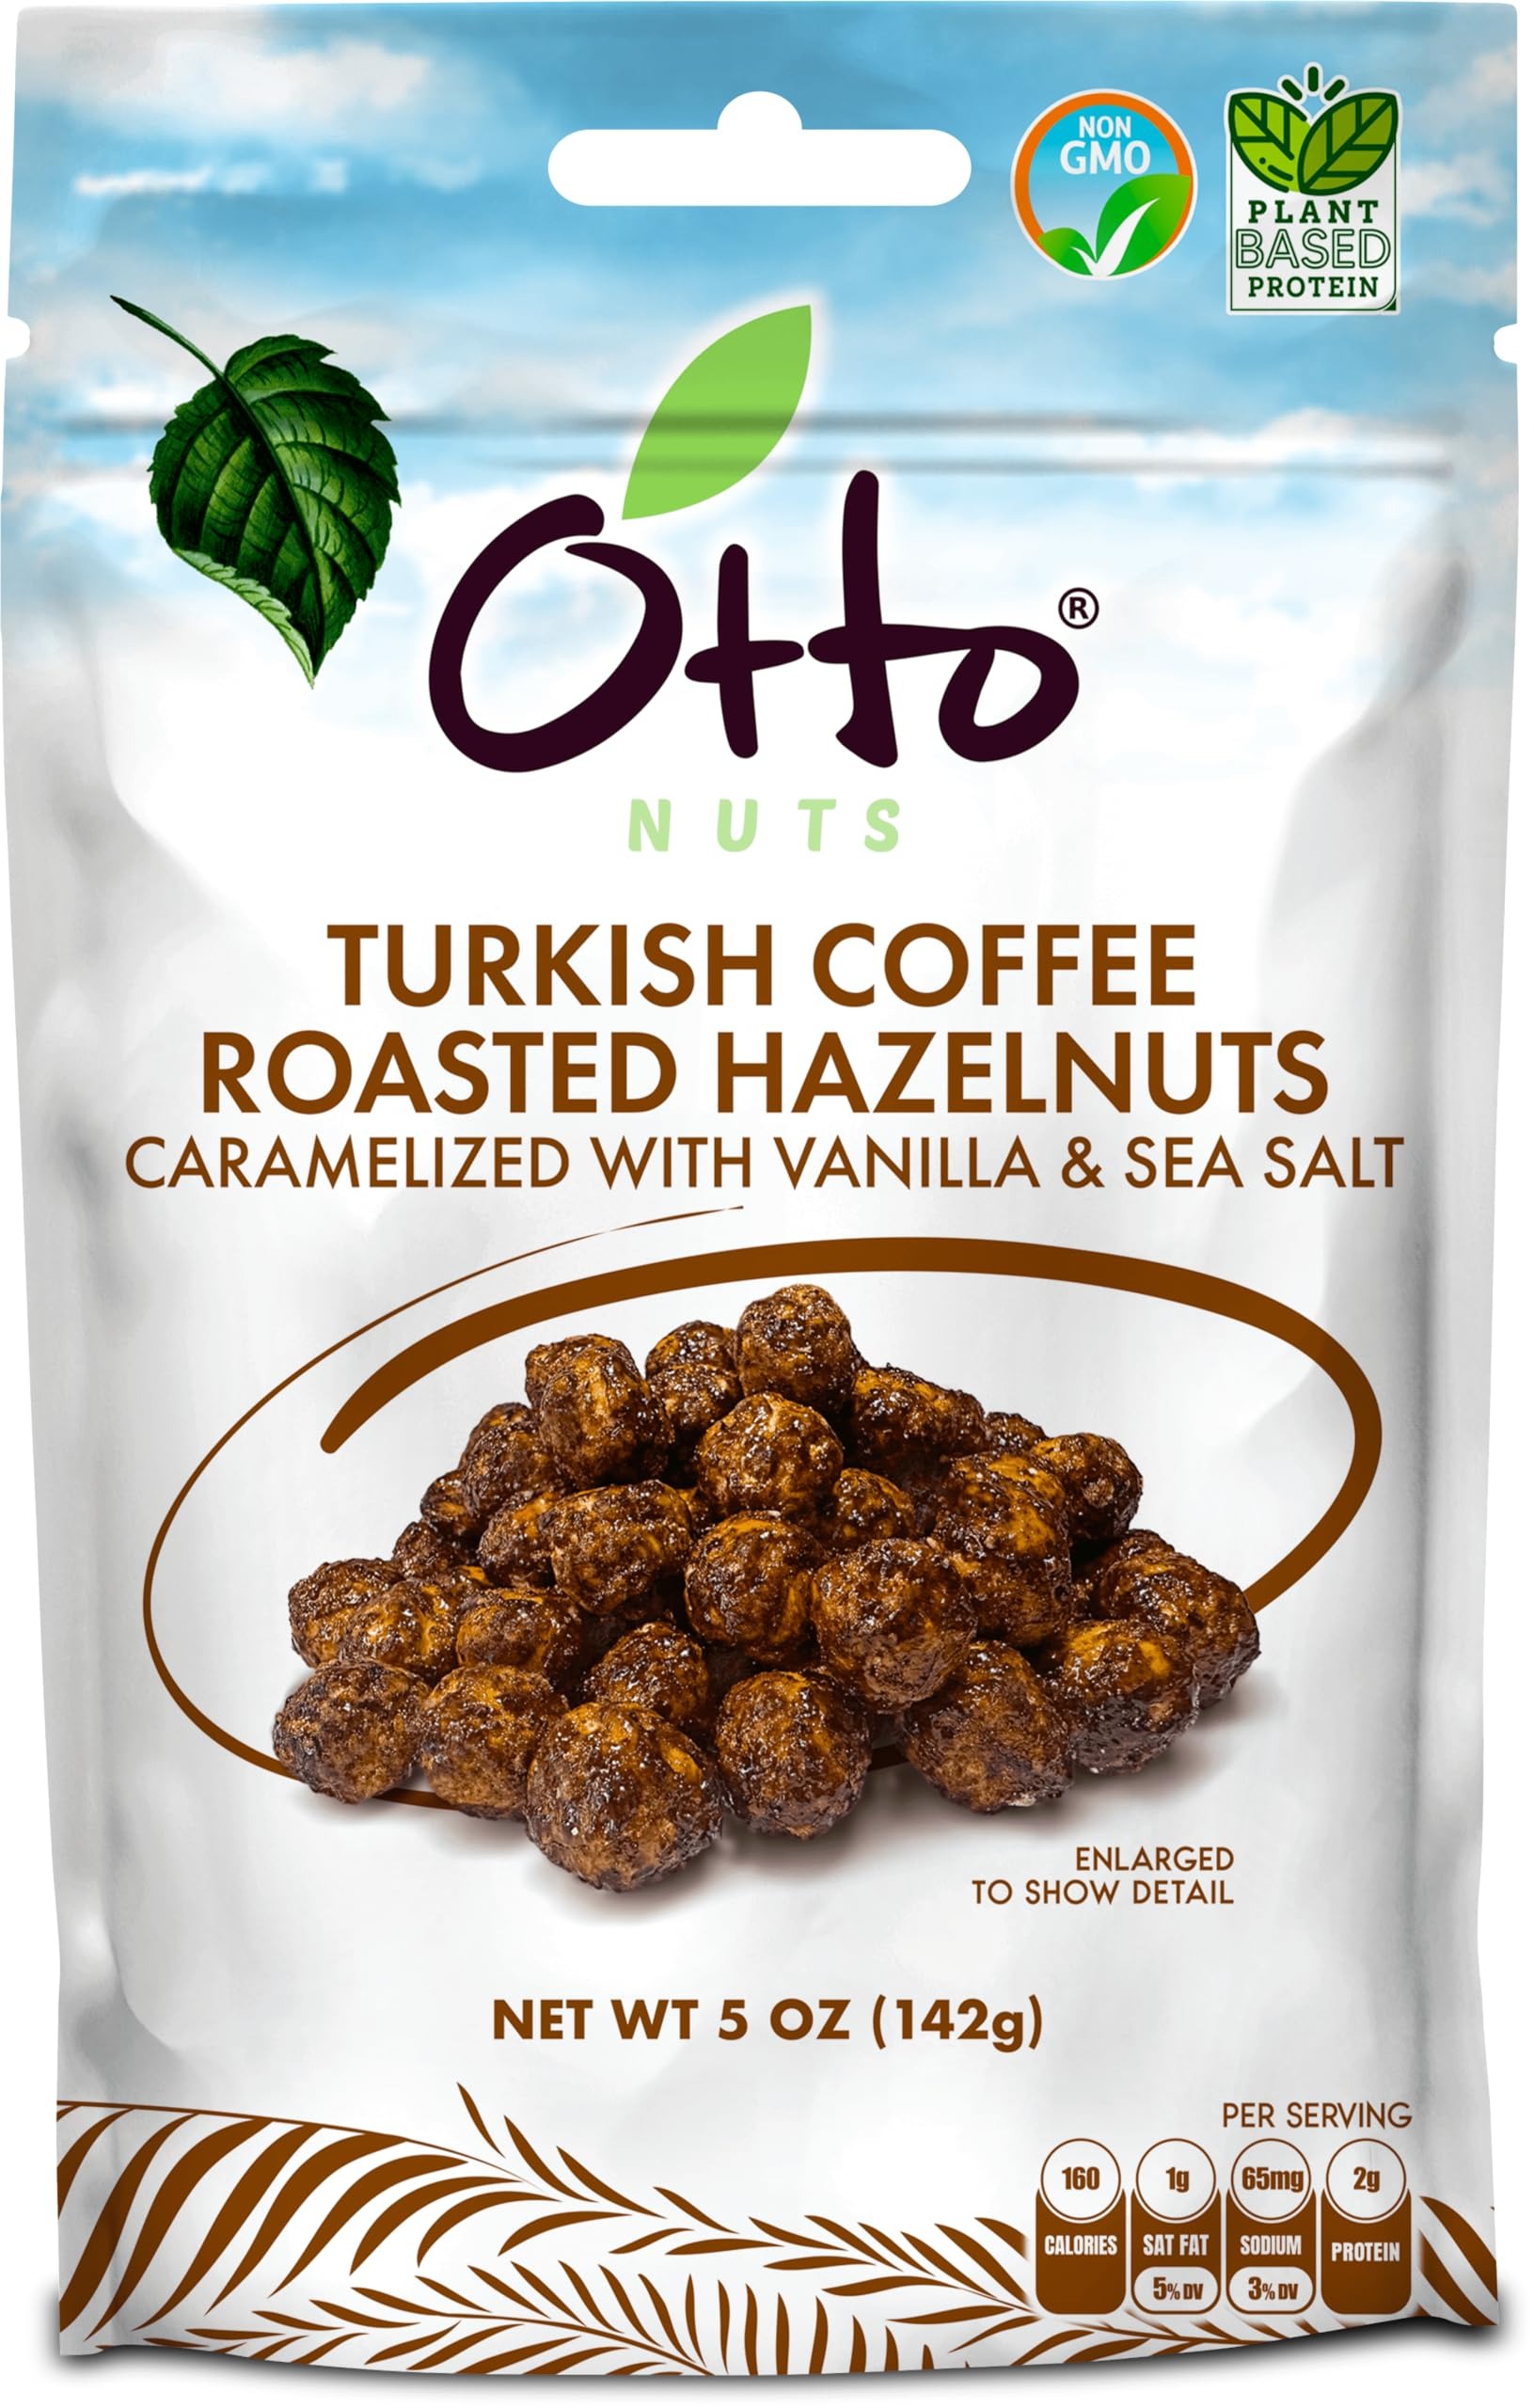
Item Name: Otto Nuts - Turkish Coffee Roasted Hazelnuts, Non-GMO Naturally Vegan Snack, Good Source of Protein | 5 OZ with Resealable Bag
Bullet Point 1: Premium quality Turkish coffee roasted hazelnuts: Our hazelnuts are carefully roasted with authentic Turkish coffee, infusing them with rich aromas, bold flavors, and a smooth texture that will delight your taste buds
Bullet Point 2: Healthy snacking option: Hazelnuts are an excellent source of protein, fiber, healthy fats, vitamin E, magnesium, and other essential nutrients that promote heart health, reduce inflammation, boost energy levels, and support weight management
Bullet Point 3: Perfect for gifting: Our Turkish coffee roasted hazelnuts make an ideal gift for coffee and nut lovers, as well as a thoughtful addition to party platters, dessert trays, or corporate events. They are also great for sharing with friends, family, or colleagues
Bullet Point 4: Eco-friendly packaging: Our hazelnuts come in resealable bags that preserve their freshness and flavor, while also being environmentally friendly and easy to store. They are perfect for taking on-the-go or sharing with others without worrying about spills or messes
Bullet Point 5: Satisfaction guaranteed: We stand behind the quality and taste of our products, and we are committed to providing exceptional customer service and support. If for any reason you are not completely satisfied with your purchase, please contact us, and we will make it right
Value: 5.0
Unit: Ounce

Price: 7.99